Ludwig Goiginger

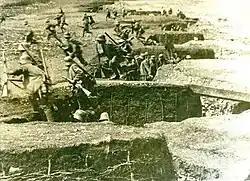
Austro-Hungarian troops assaulting the Isonzo, c. 1915–1917.

On 19 July, Goiginger was appointed the command of Austria-Hungary's formations on the Western front. The XVIII Corps, comprising the 1st, 35th, and 37th Divisions, along with the 16th Landsturm Division, was attached to Army Group Gallwitz. From October 1918 Goiginger was engaged along the Orne, suffering heavy losses to the American Expeditionary Forces. On 3 November, with the Armistice of Villa Giusti, Austria-Hungary withdrew from the conflict. The Austro-Hungarian corps in France was evacuated first to Arlon, then, on 10 November, towards Thionville. The last Austro-Hungarian troops left Germany on 29 November, and dispersed themselves amongst the states forming as a result of the breakup of the Habsburg monarchy.